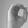
ASL letter: O